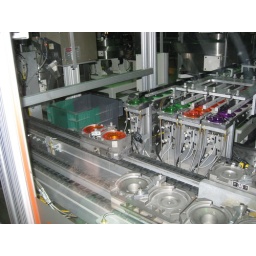
The boys made their own Gravitrons. The orange one in this picture is Quinn's.